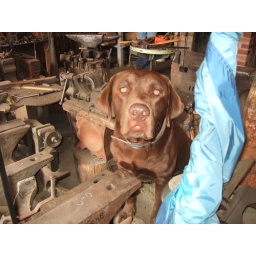
The shop had this dog and omg I fell in love , he was so sweet and cute ...